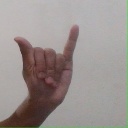
अक्षर: य